Hendricks Army Airfield

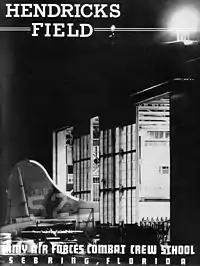
1942 Yearbook. Tail of Boeing B-17E Flying Fortress, AAF Ser. No. 41-9167, visible.

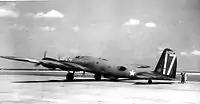
B-17B Flying Fortress, AAF Ser. No. 38-270, at Hendricks AAF, 1942

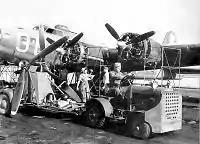
B-17 Engine maintenance

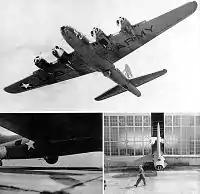
1942 Yearbook photos

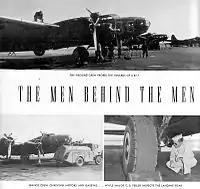
1942 Yearbook photos

The base was renamed Hendricks Field on 14 January 1942. It was assigned to the Army Air Forces Training Command, Eastern Flight Training Center, 76th Flying Training Wing. On 29 January 1942, the first B-17 Flying Fortress landed at Hendricks Field. In peak operation about 120 B-17's were assigned and over 10,000 pilots and other crewmembers were trained.